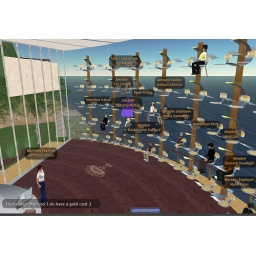
This format for a presentation/auditorium worked well with the seats going up the back. Not a bad seat in the house!